2016 6 Hours of Silverstone

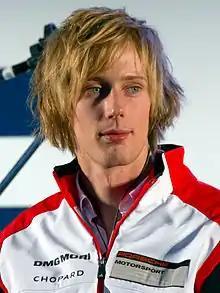
Brendon Hartley "(pictured in 2014)" held the No. 1 Porsche's lead until he retired because of heavy contact with Michael Wainwright.

Buemi moved back ahead of Conway in the battle for fifth, while Lotterer was impeded by an LMP2 and LMGTE car at Becketts corner and Webber was delayed by the two vehicles at Stowe corner. Jarvis came across the two slower cars at Copse corner and narrowly held off an overtaking manoeuvre from Dumas. The Audi moved across the track at Becketts corner upon coming across more slower traffic. Webber caught Lotterer and after closing up to him through Club corner. While lapping Rossiter, Webber moved to the front of the race heading into Abbey corner. Webber began to pull away from Lotterer. Jarvis was delayed by Rossiter, allowing Dumas to attack but went into grass on the Wellington straight. After making contact Bruno Senna overtook Rusinov driving into Maggots corner for second place in LMP2. The first round of pit stops began after 37 minutes with Derani making a pit stop, promoting Senna into the LMP2 lead. Jarvis was the first of the overall leaders to make a pit stop for fuel and tyres and was followed by teammate Lotterer one minute later. Dumas and both Toyota cars made stops with Jani taking over from Dumas and Kamui Kobayashi switched positions with Conway. Webber stopped one lap later and Hartley climbed aboard the No. 1 Porsche.